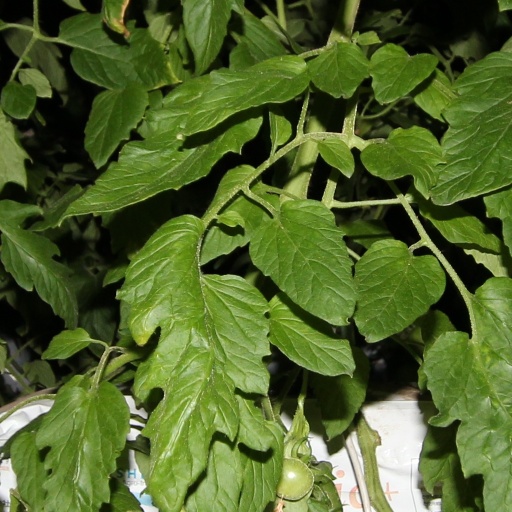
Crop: tomato